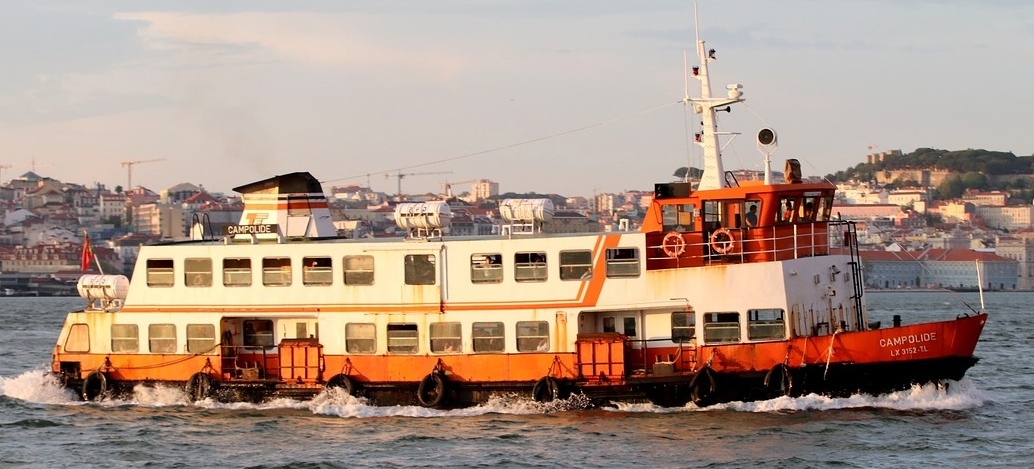
Vehicle type: Ships